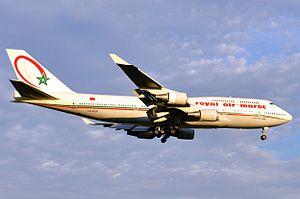
Royal Air Maroc est une compagnie aérienne marocaine fondée le 29 juin 1957. Sa plate-forme de correspondance principale est située sur l'aéroport Mohammed-V de Casablanca, elle dessert de nombreux aéroports en Afrique, en Europe, en Amérique et en Asie.